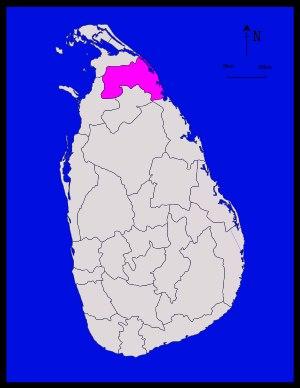
Le district de Mullaitivu est un des vingt-cinq districts du Sri Lanka. Il est un des districts de la province du Nord, dont le chef-lieu est la ville de Mullaitivu.